William Blount Mansion

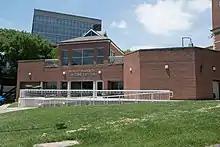
Museum visitor center

Blount Mansion occupies a lot in downtown Knoxville situated along Hill Avenue between Hill's intersection with Gay Street on the west and Hill's intersection with State Street on the east. The area rests atop an embankment overlooking the Volunteer Landing riverfront along the Tennessee River to the south. The Craighead-Jackson House, also managed by the Blount Mansion Association, is located across State Street to the east.